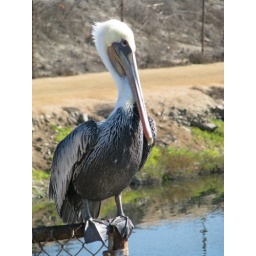
Brown Pelicans like to fish in the turbulent water at the tide gates at Bolsa Chica.